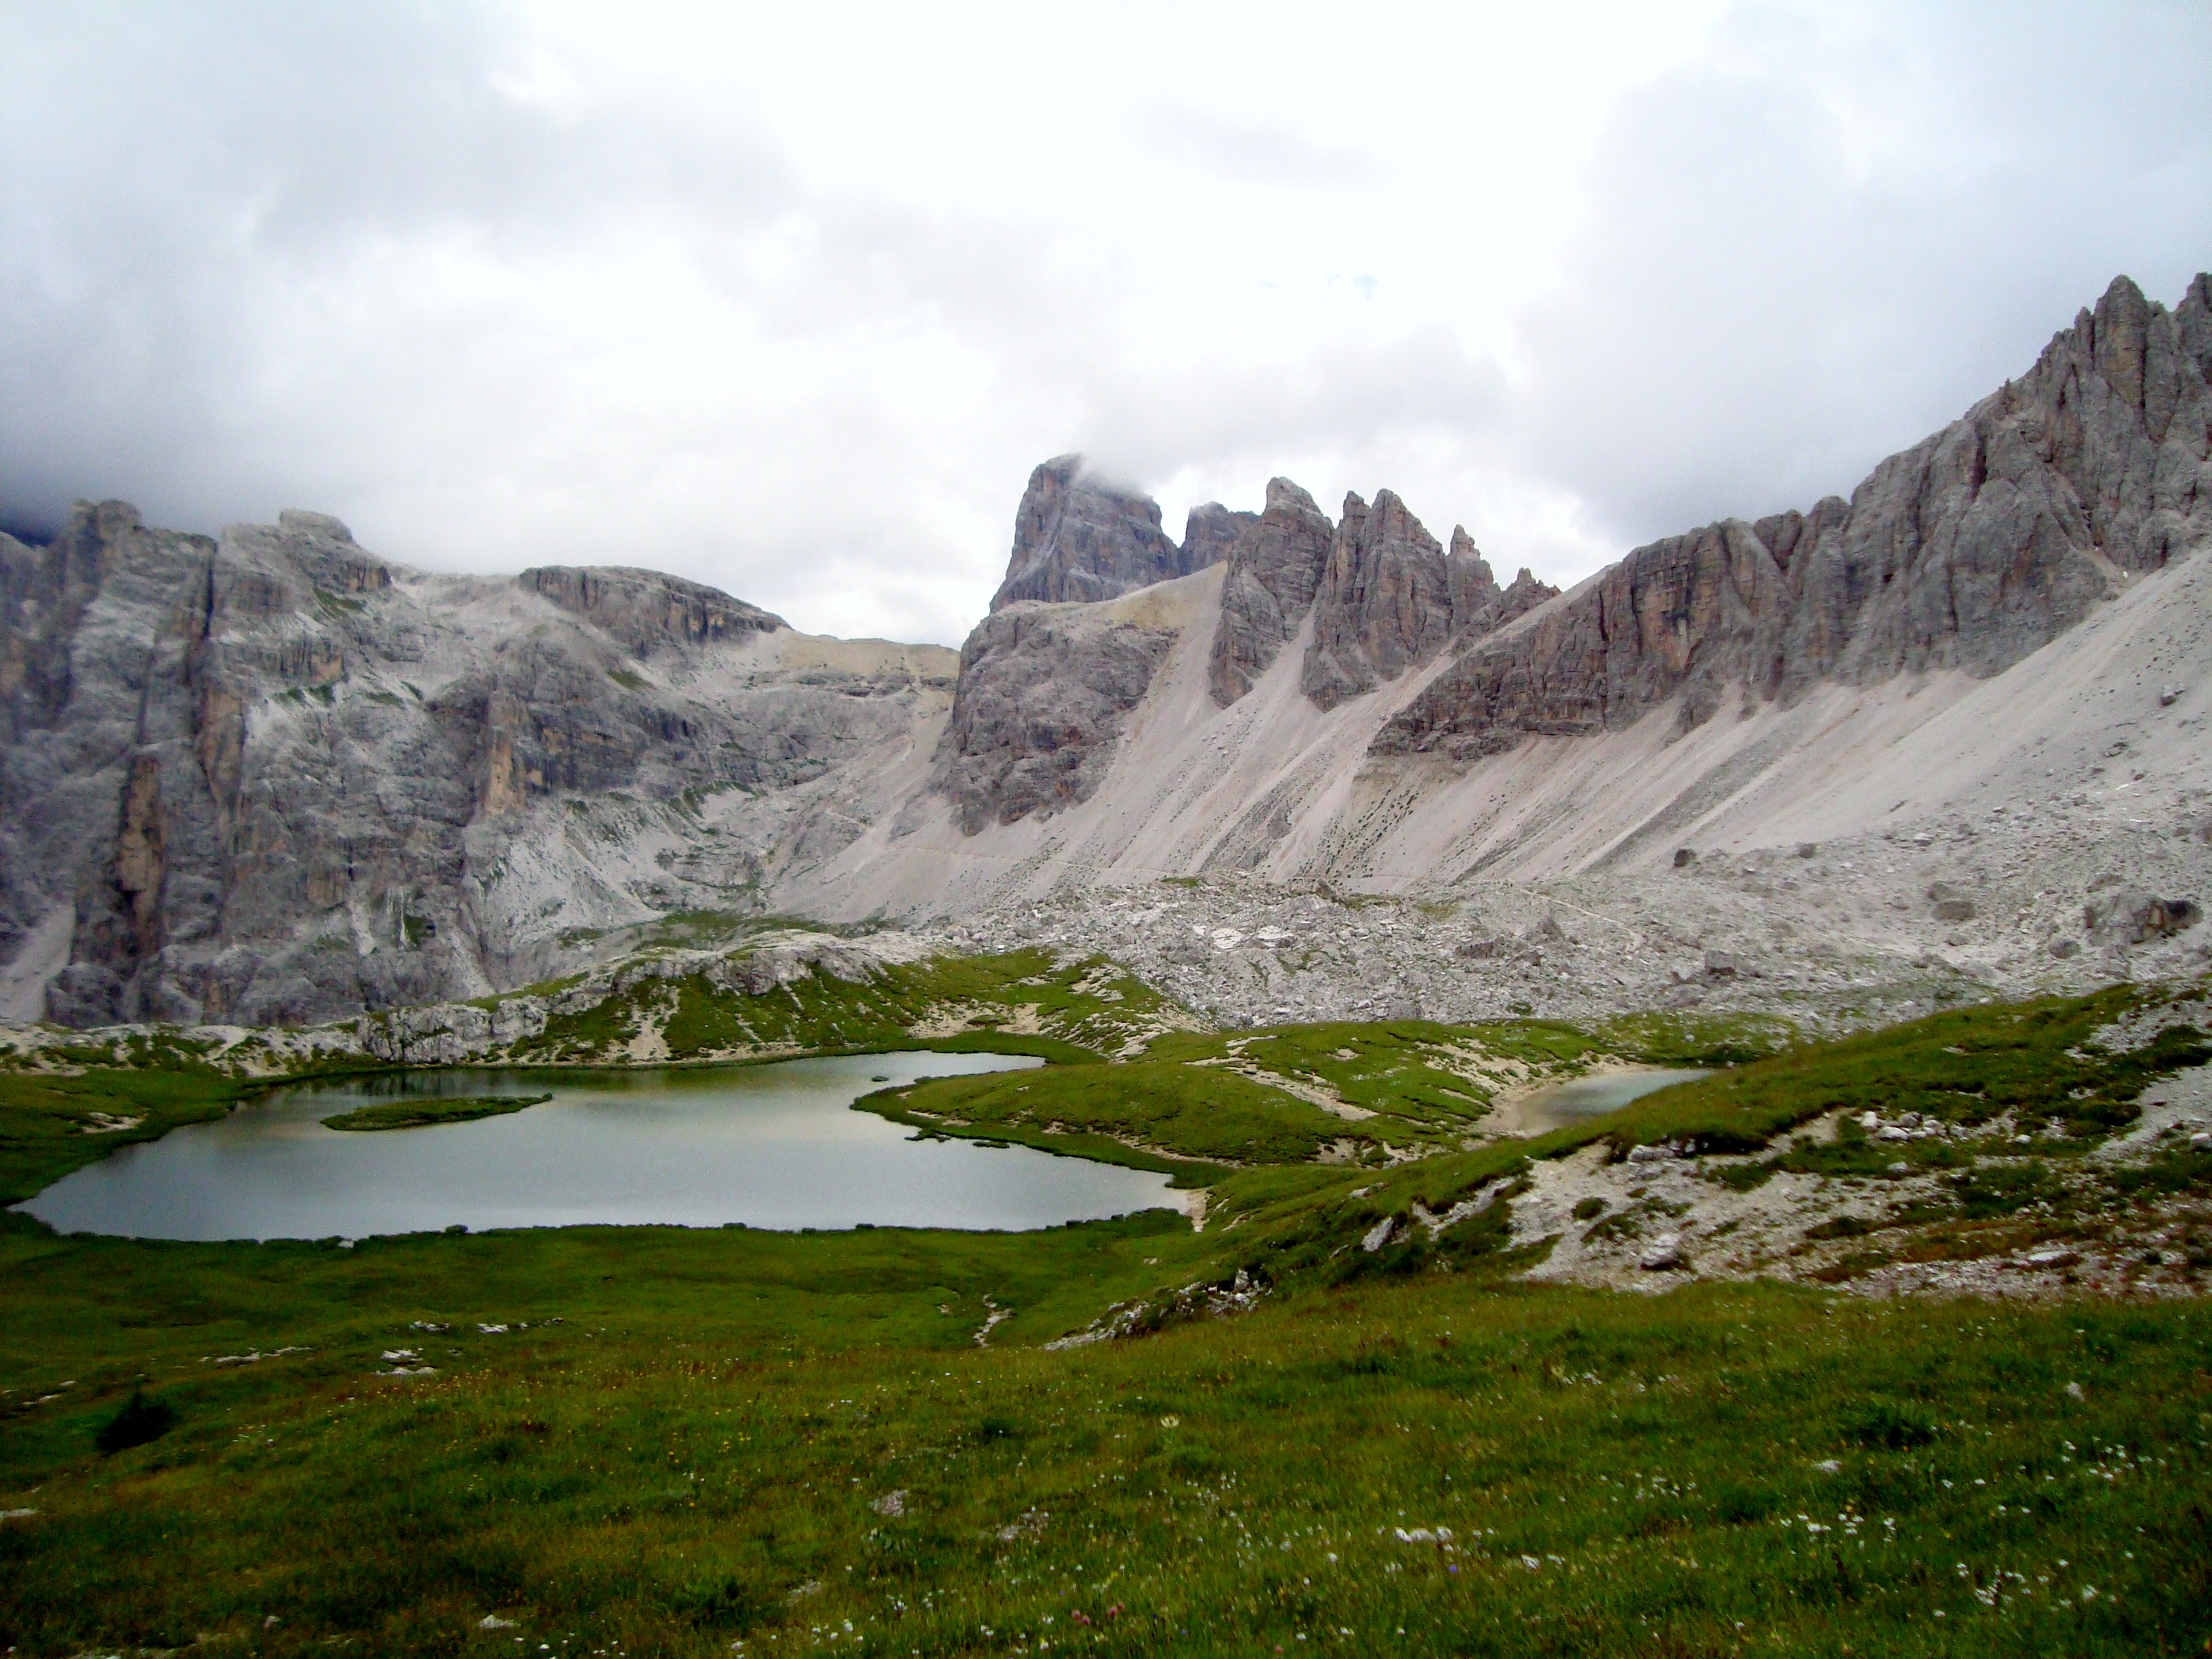
landscape, nature, wilderness, walking, mountain, lake, valley, mountain range, fjord, highland, terrain, national park, ridge, geology, alps, badlands, plateau, fell, cirque, loch, moraine, landform, mountain pass, geographical feature, mountainous landforms, glacial landform